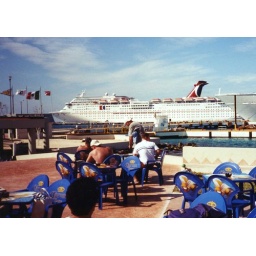
Our ship the Insperation in the back ground